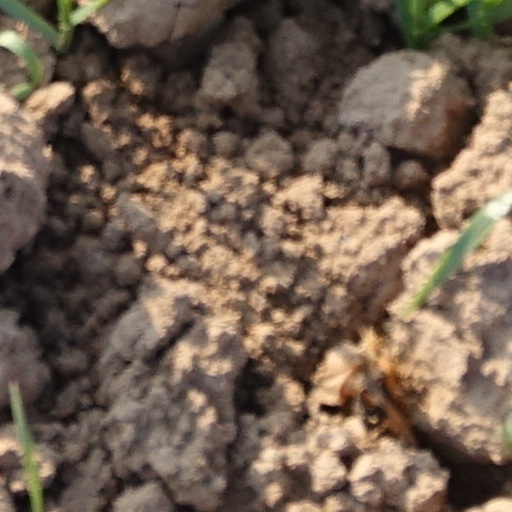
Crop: wheat